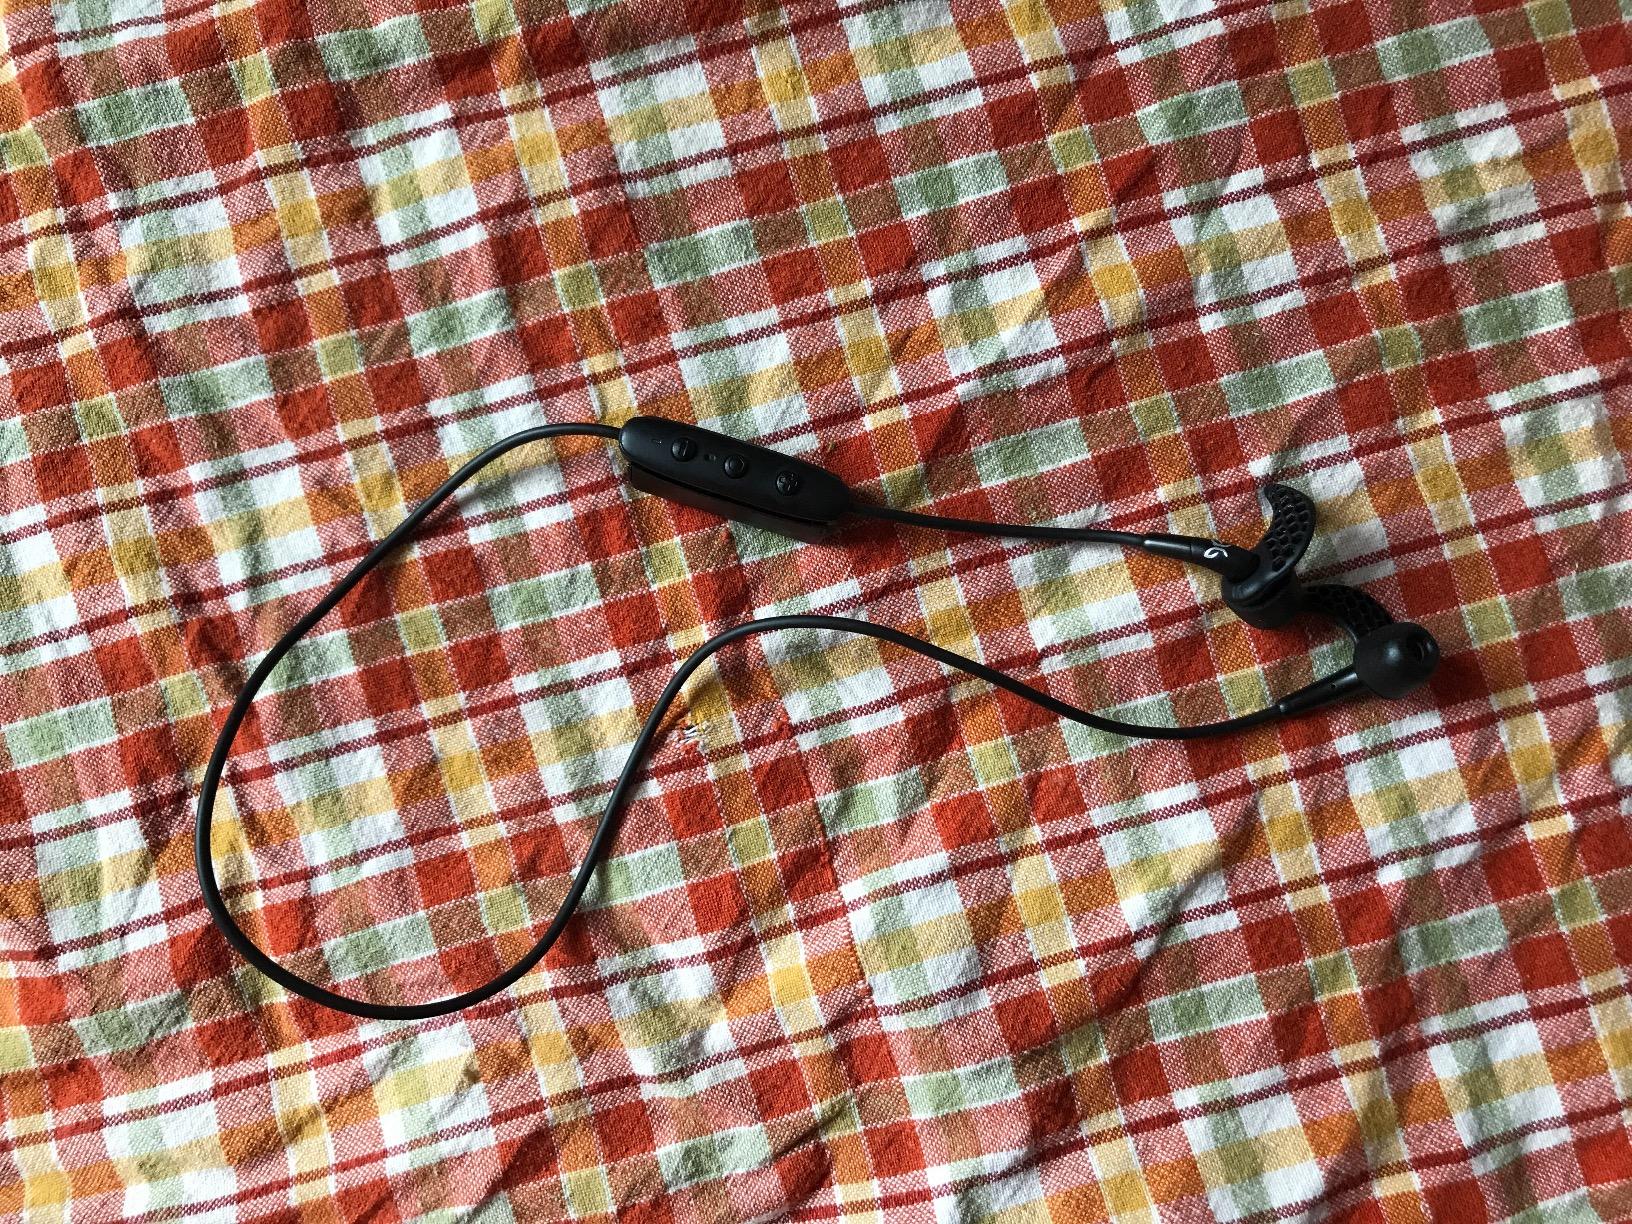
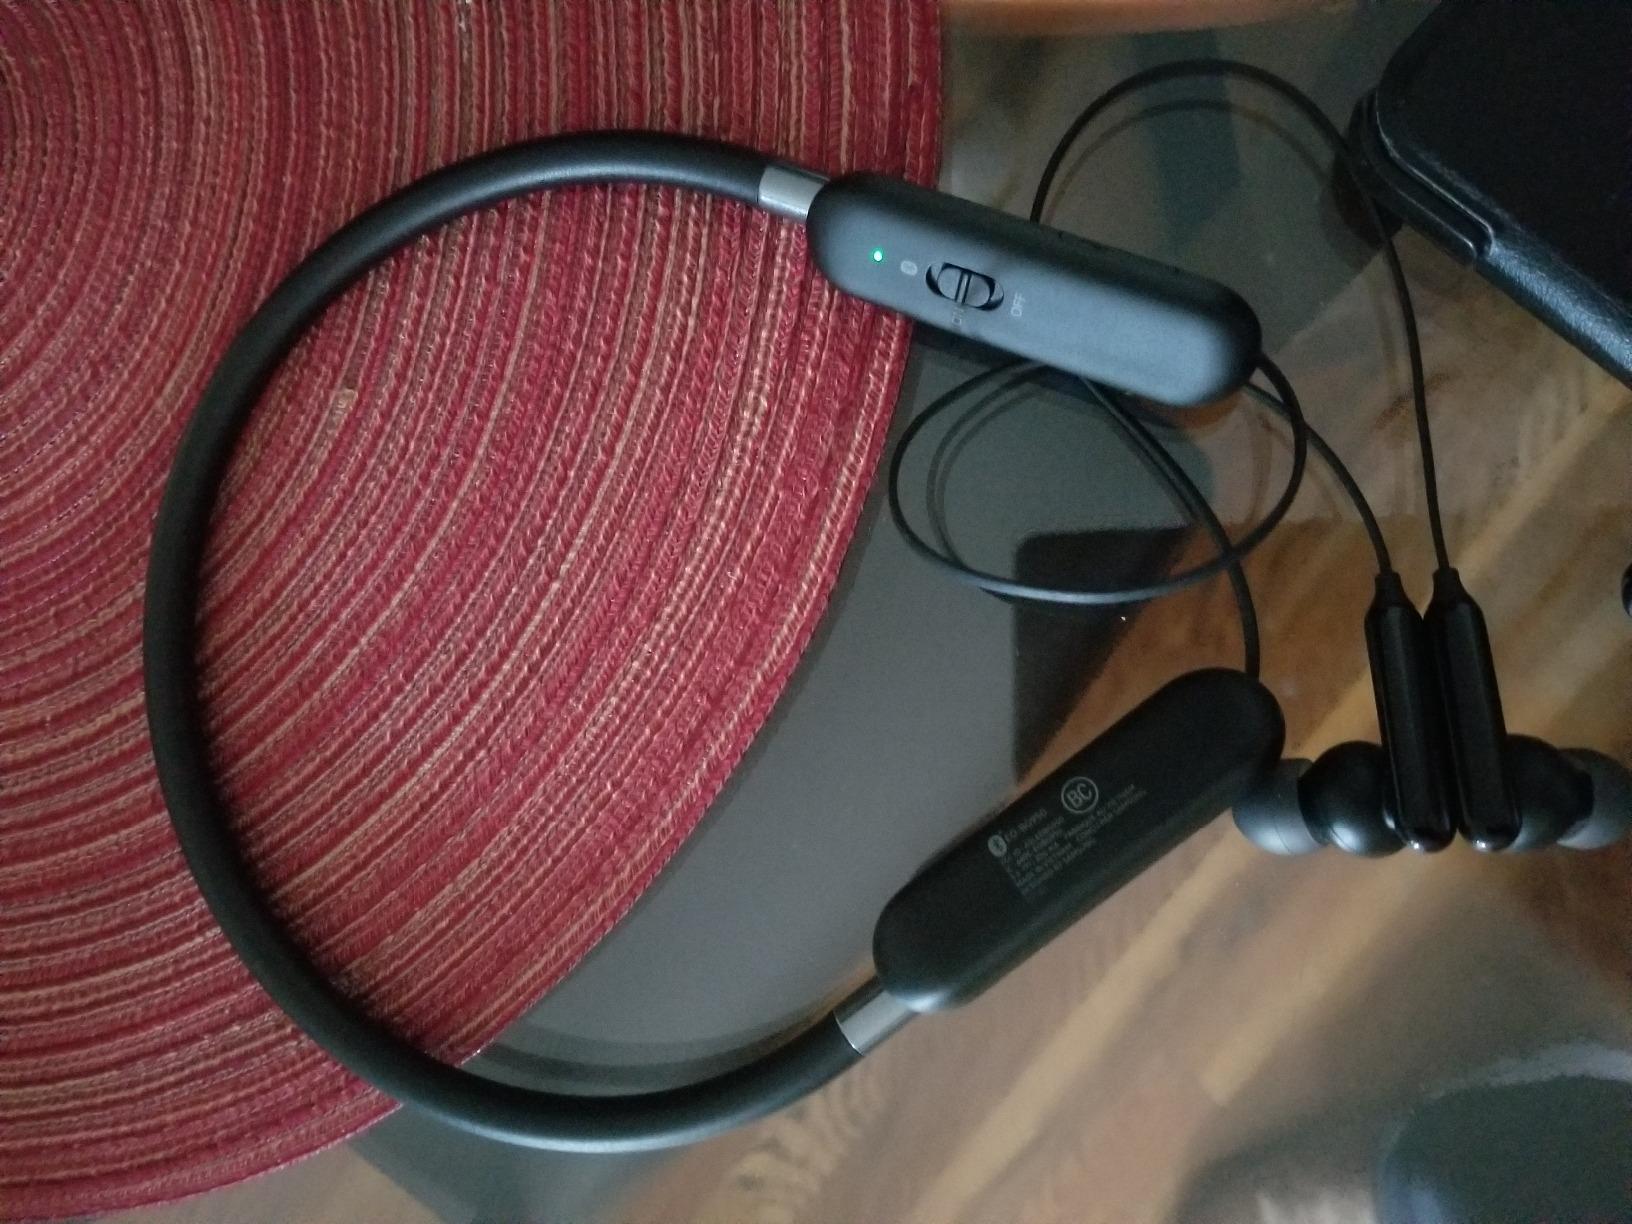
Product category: headphones
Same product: no